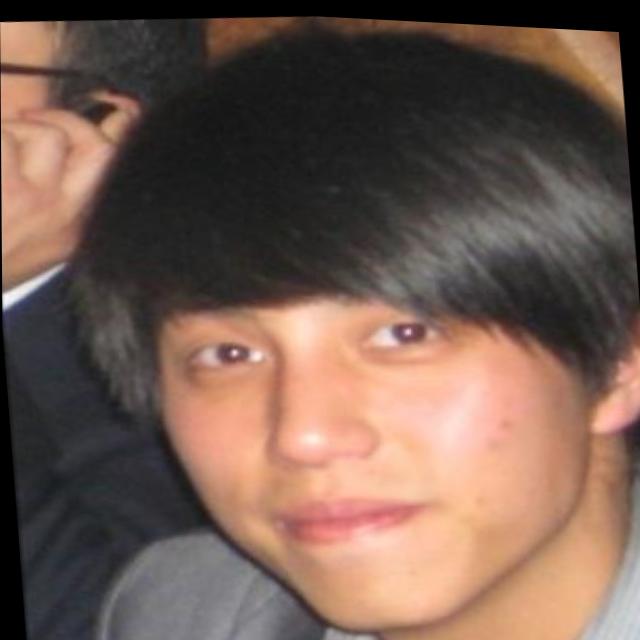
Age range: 21-44